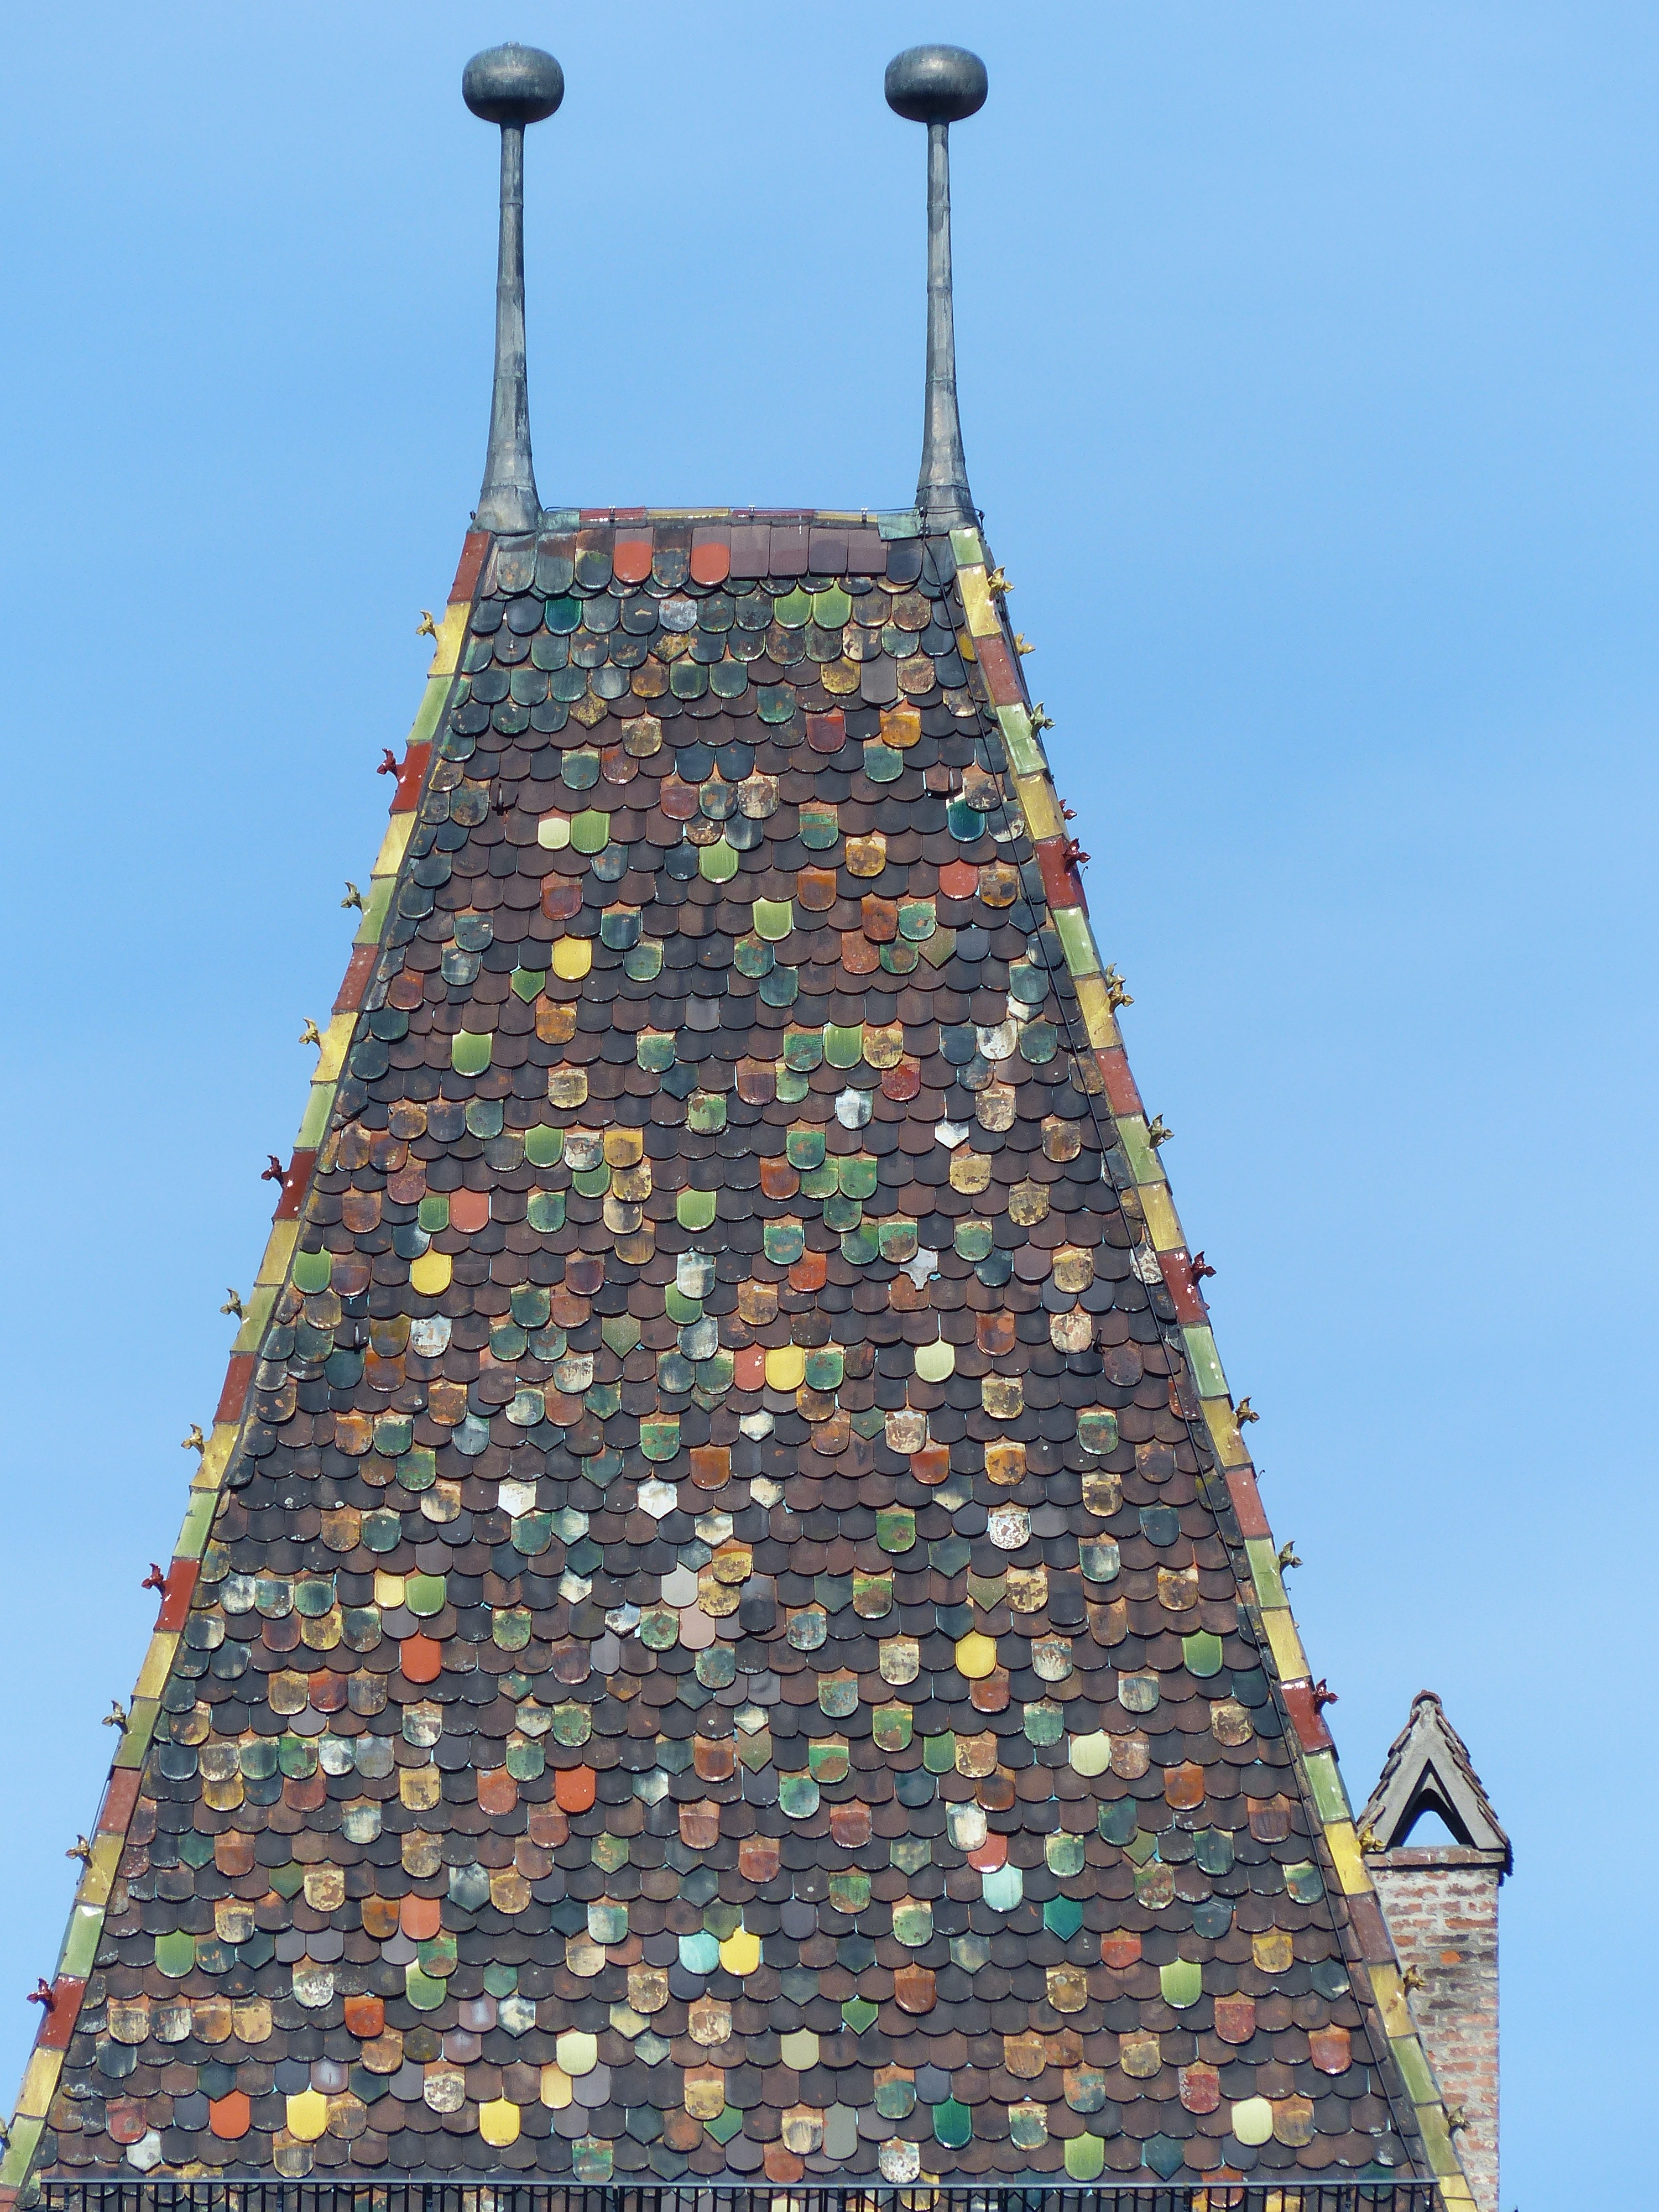
light, roof, building, monument, tower, color, landmark, colorful, brick, bell tower, spire, steeple, hipped roof